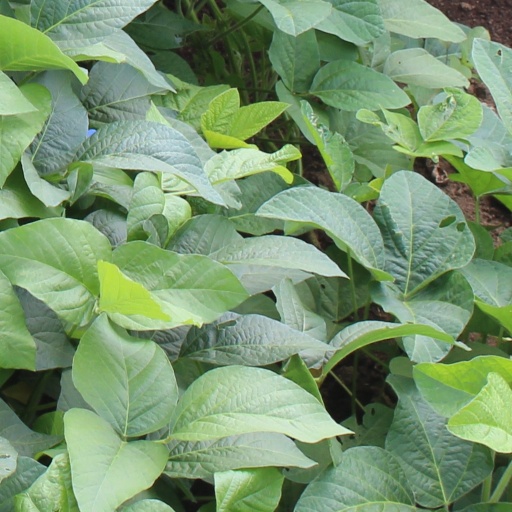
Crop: soybean